Hermann Kobold

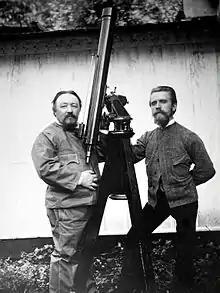
Miklós Konkoly-Thege and Hermann Kobold.

Hermann Albert Kobold was born in Hanover, Kingdom of Hanover, the third of five children of the carpenter August Kobold and his wife Dorothea Kobold (née Brandt). From 1877 to 1880, he studied mathematics and natural sciences at the University of Göttingen and attained a doctorate in astronomy in July 1880 with Wilhelm Klinkerfues as his adviser.